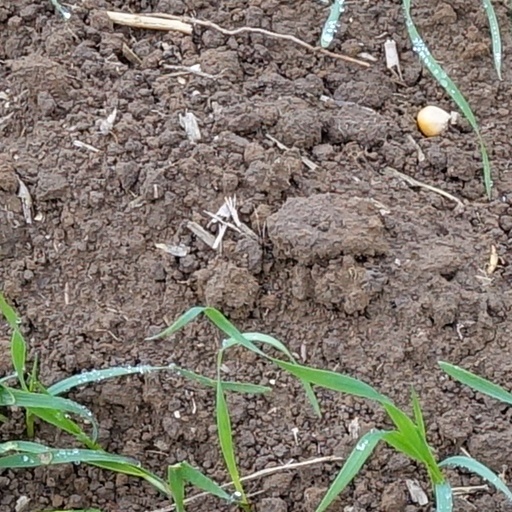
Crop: wheat